Role of The Doon School in Indian mountaineering

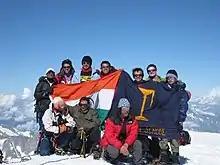
2012 Mont Blanc expedition

Kapadia describes in his book, "Across Peaks & Passes in Garhwal Himalaya", how Doon's masters and pupils first explored the Western Garhwal region, which comprises peaks like Bandarpunch and Kalanag. In "Tourism in Garhwal Himalaya", mountaineer Harshwanti Bisht further discusses the school's early expeditions to Badrinath, Kamet and Jaonli.